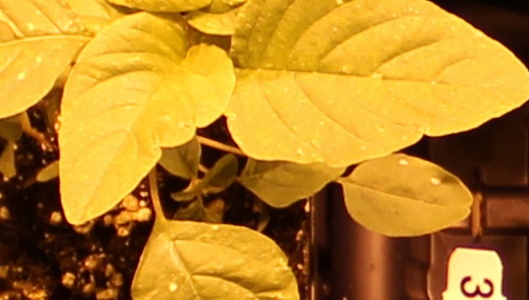
Label: Palmer Amaranth